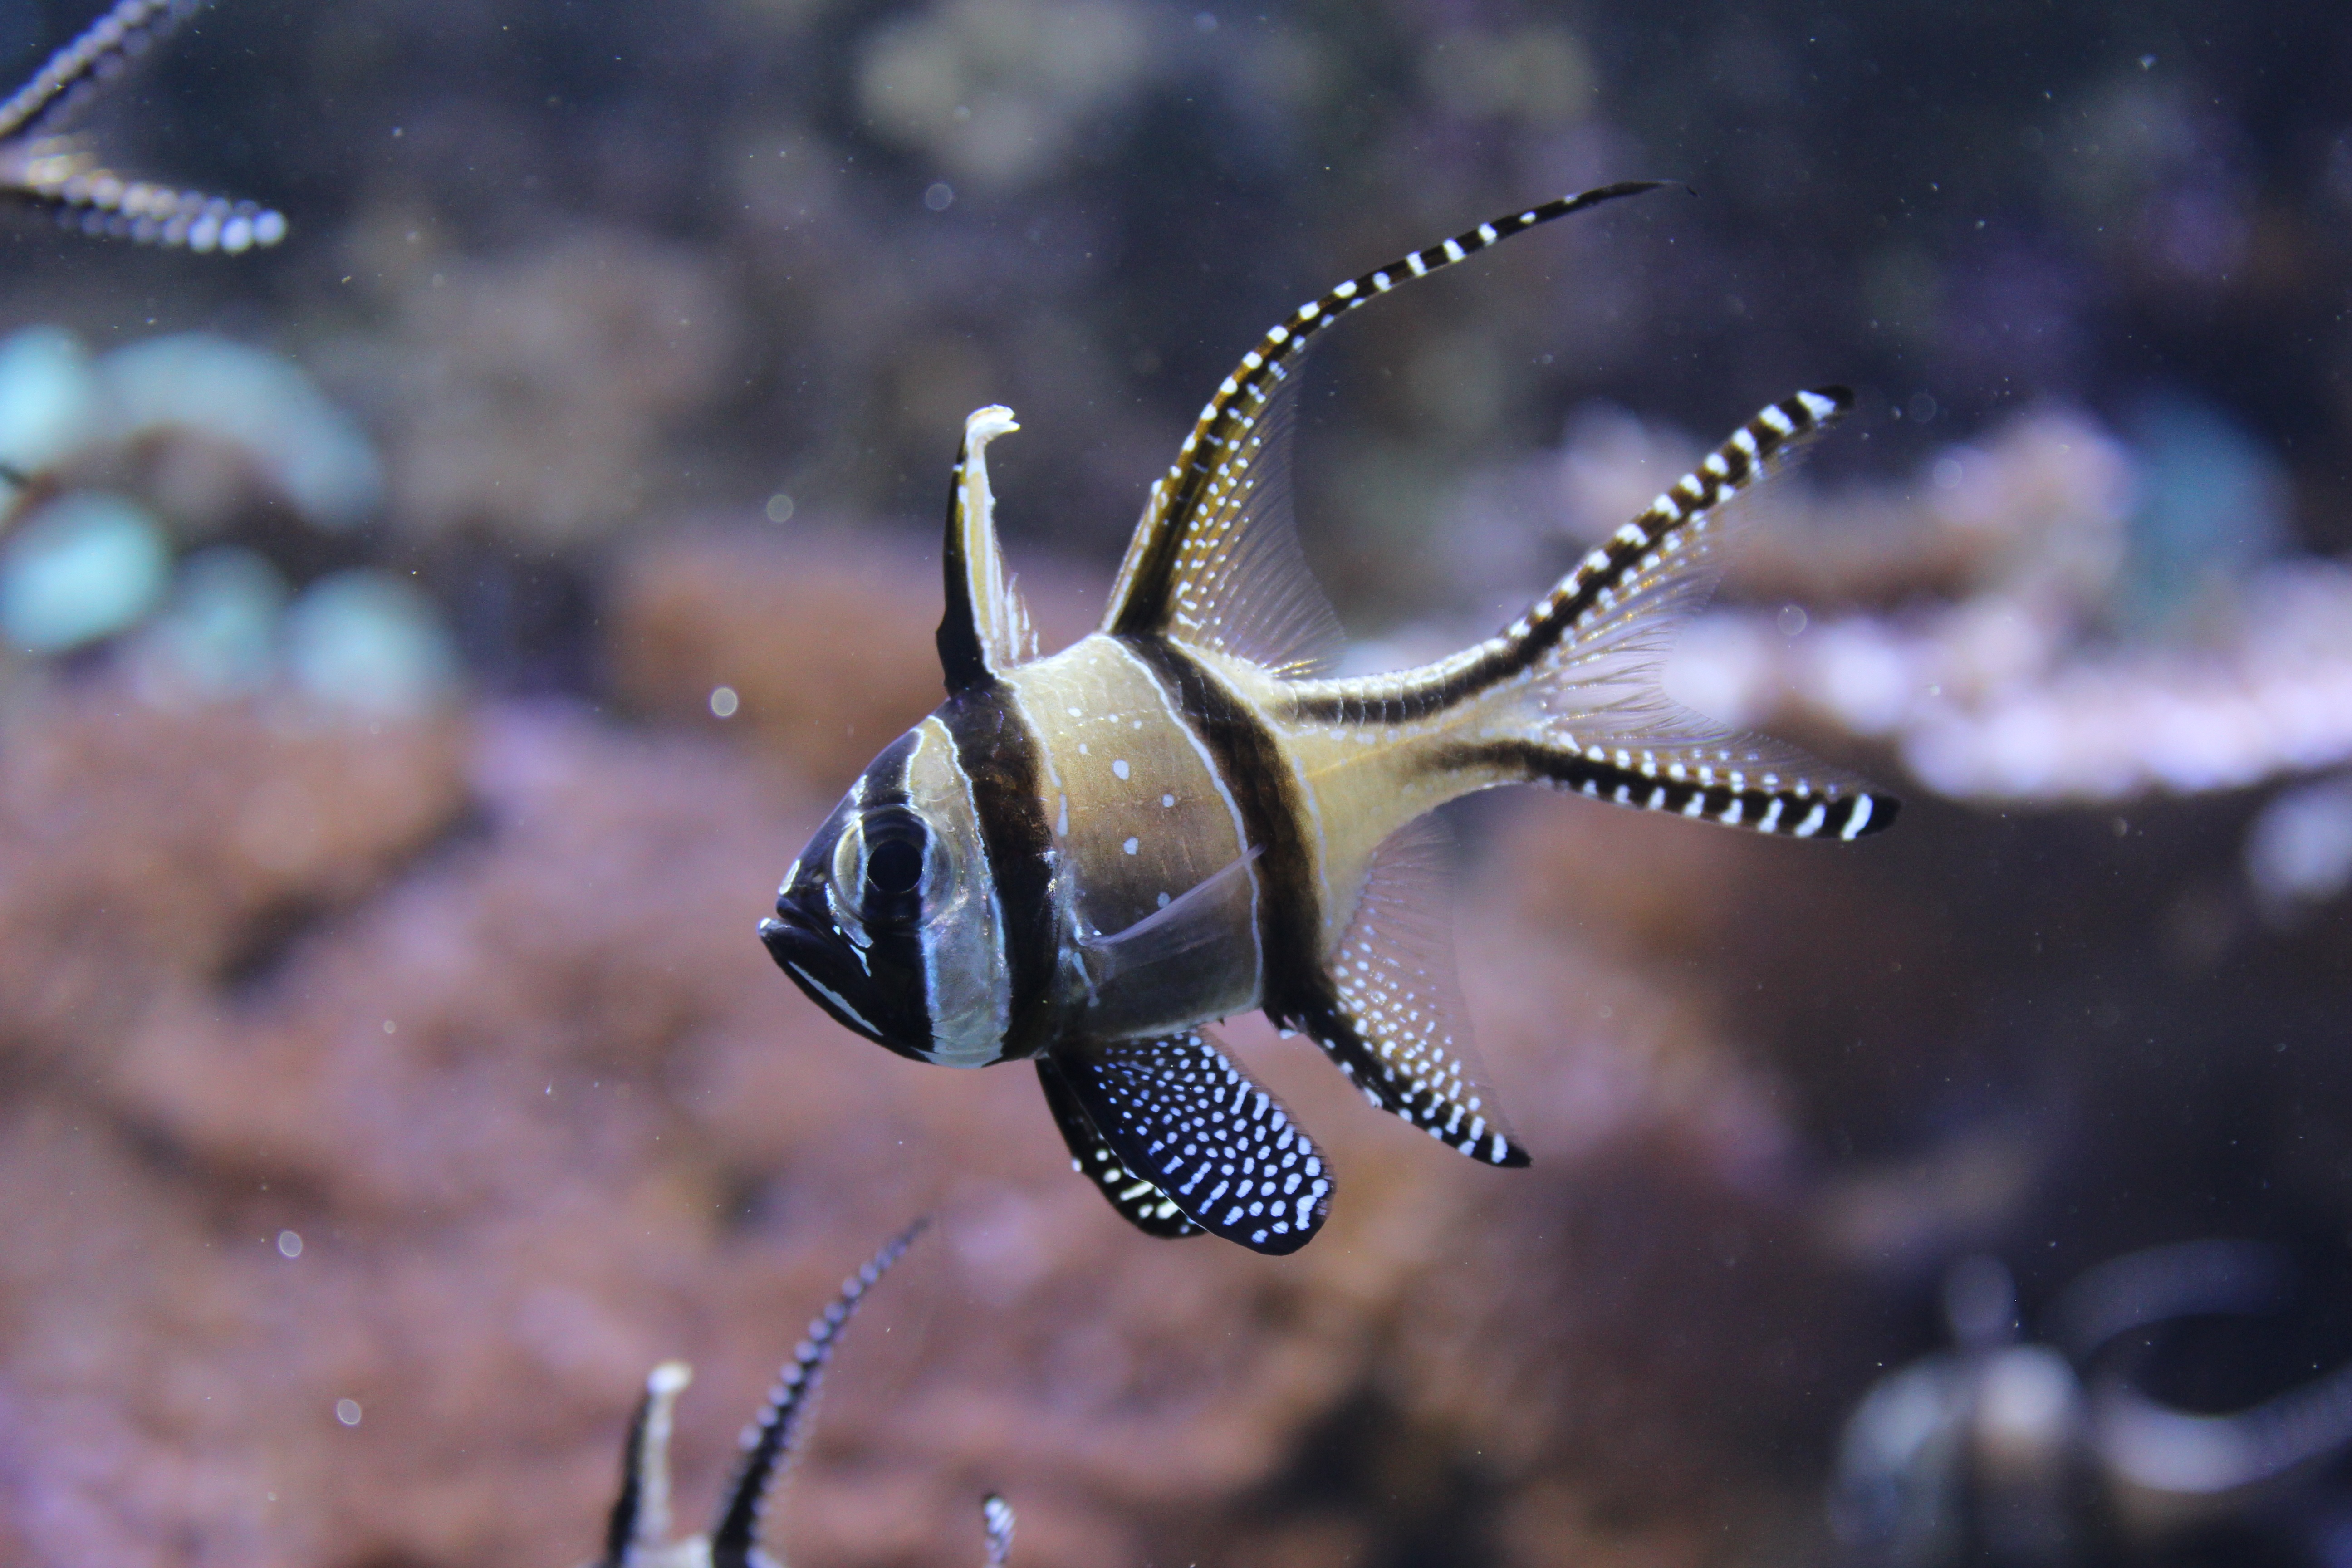
sea, water, photography, wildlife, underwater, biology, fish, fauna, invertebrate, reef, close up, aquarium, macro photography, organism, tropical fish, underwater wildlife, marine biology, deep sea fish, pomacentridae, tropicale